Describe the emotion expressed in this image:  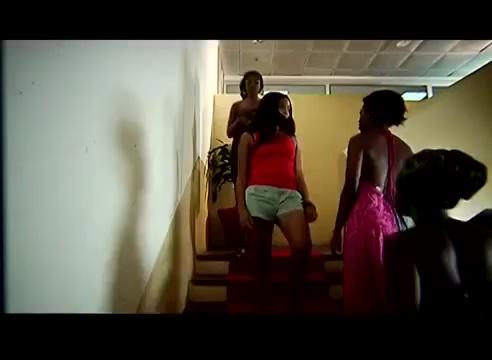
This person displays Pain, valence and arousal with low intensity.